George Orwell

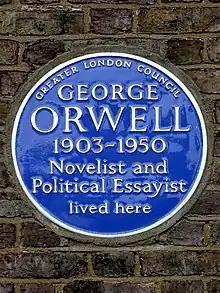
English Heritage blue plaque in Kentish Town, London, where Orwell lived from August 1935 until January 1936

In December 1929, after nearly two years in Paris, Blair returned to England and went directly to his parents' house in Southwold, a coastal town in Suffolk, which remained his base for the next five years. The family was well established in the town, where his sister Avril ran a tea-house. He became acquainted with many local people, including Brenda Salkeld, the clergyman's daughter who worked as a gym-teacher at St Felix Girls' School. Although Salkeld rejected his offer of marriage, she remained a friend and regular correspondent for many years. He also renewed friendships with older friends, such as Dennis Collings, whose girlfriend Eleanor Jacques was also to play a part in his life.